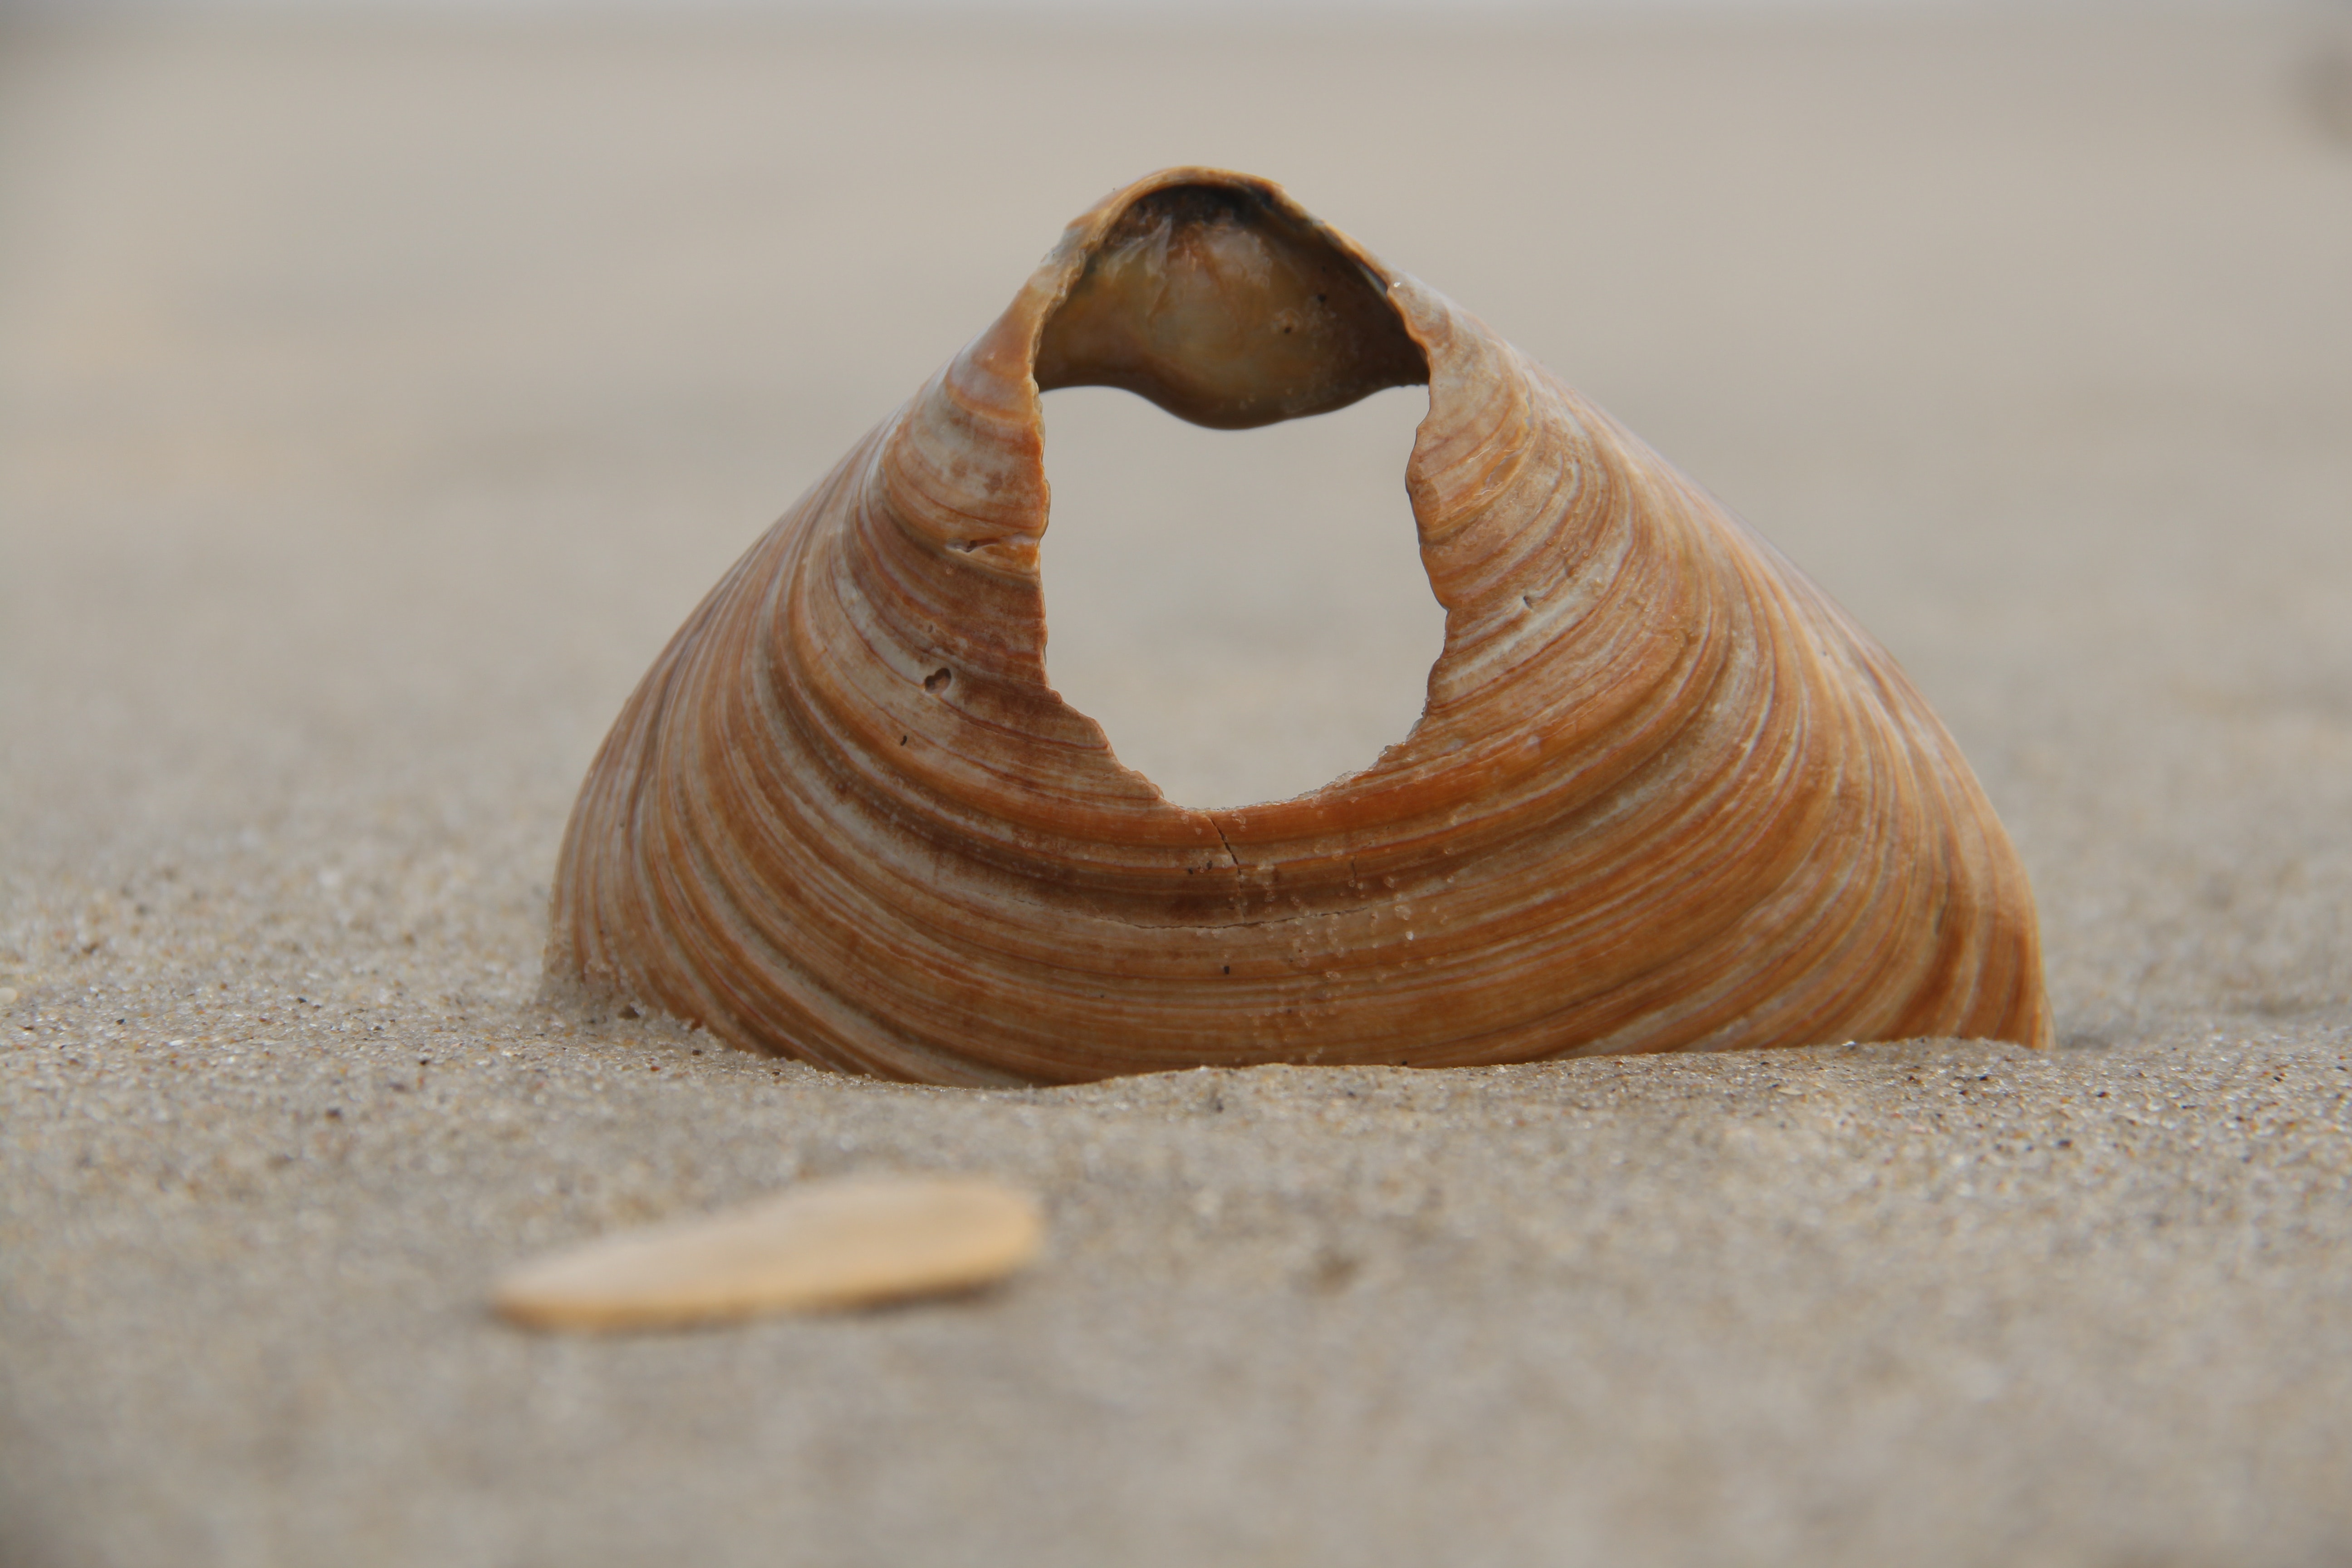
bivalve, shell, baltic clam, conch, clam